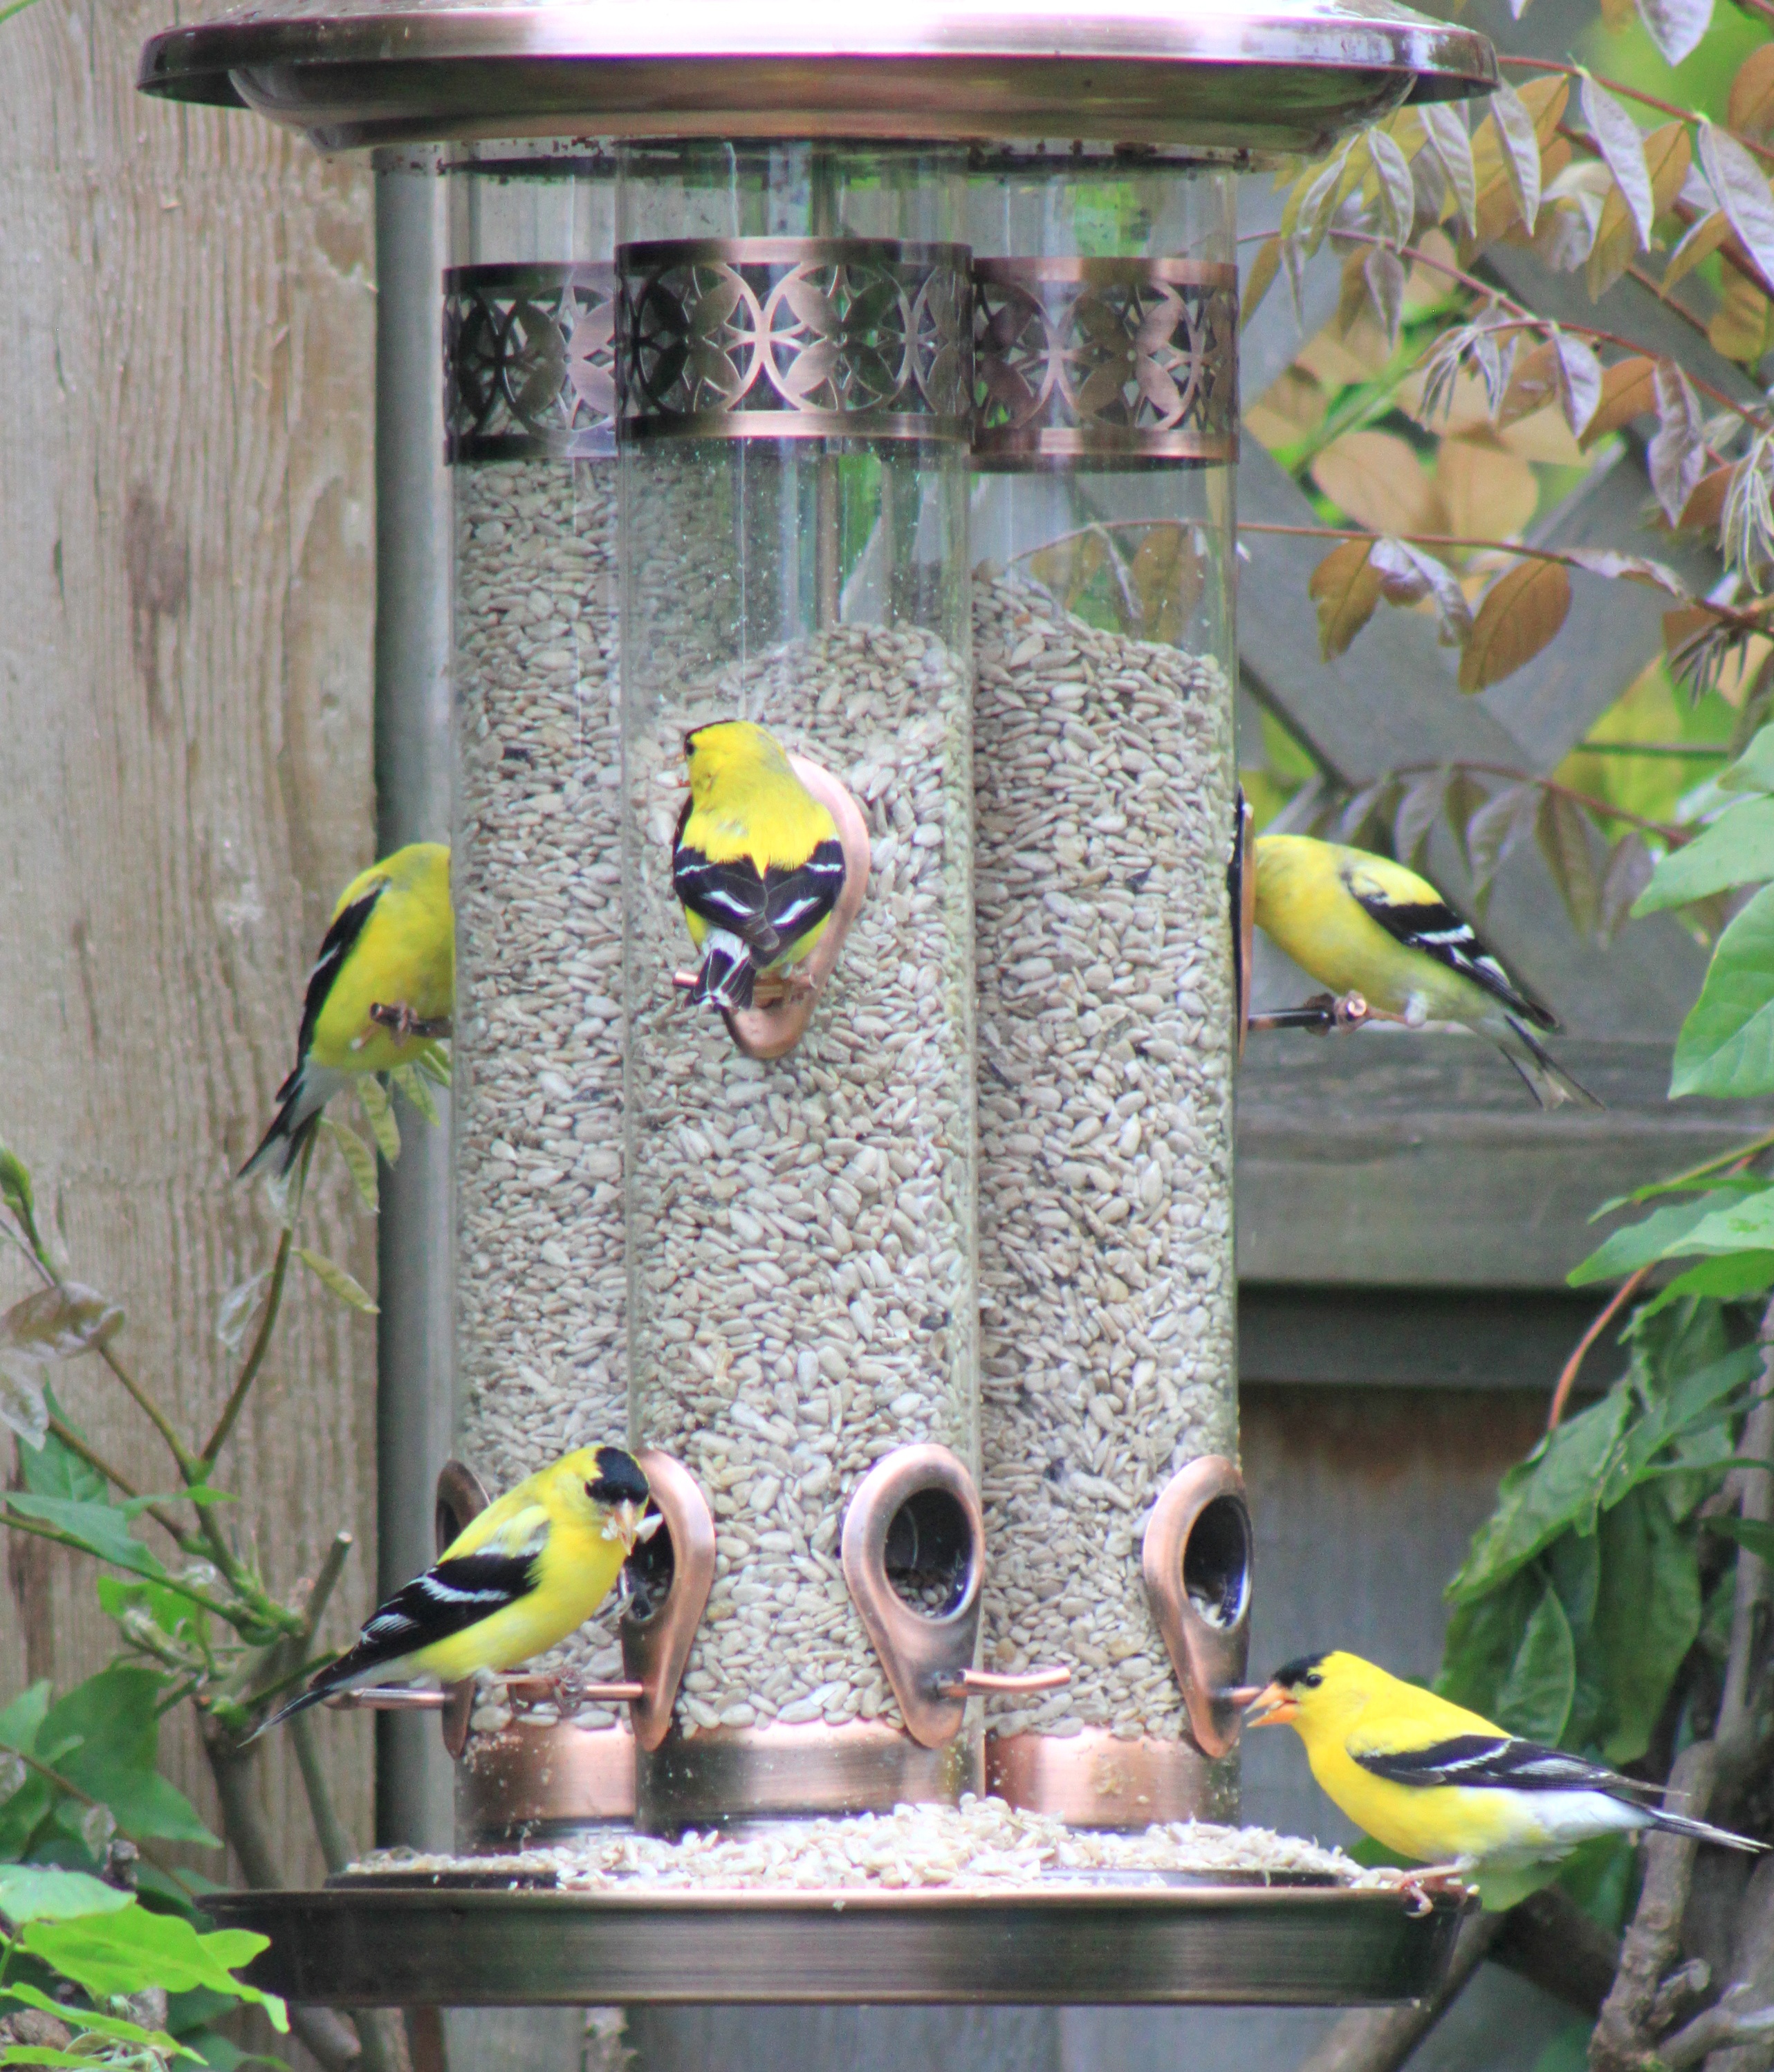
bird, backyard, eating, finch, birdwatching, bird feeder, golden finch, perching bird